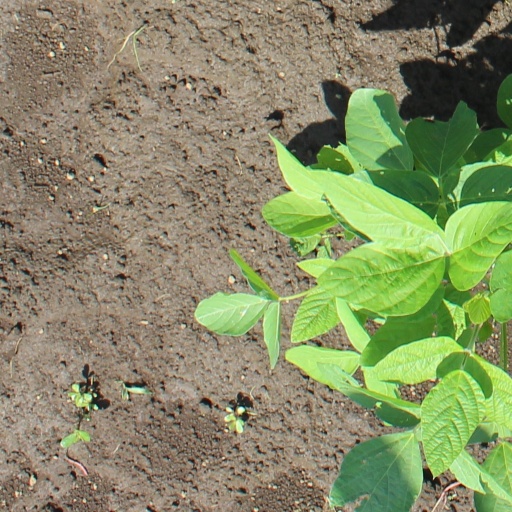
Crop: soybean